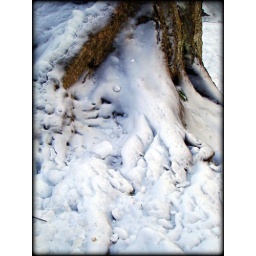
Close-up of the base of a tree after a recent snowfall. Taken at Looking Glass Falls in Pisgah Forest, NC.